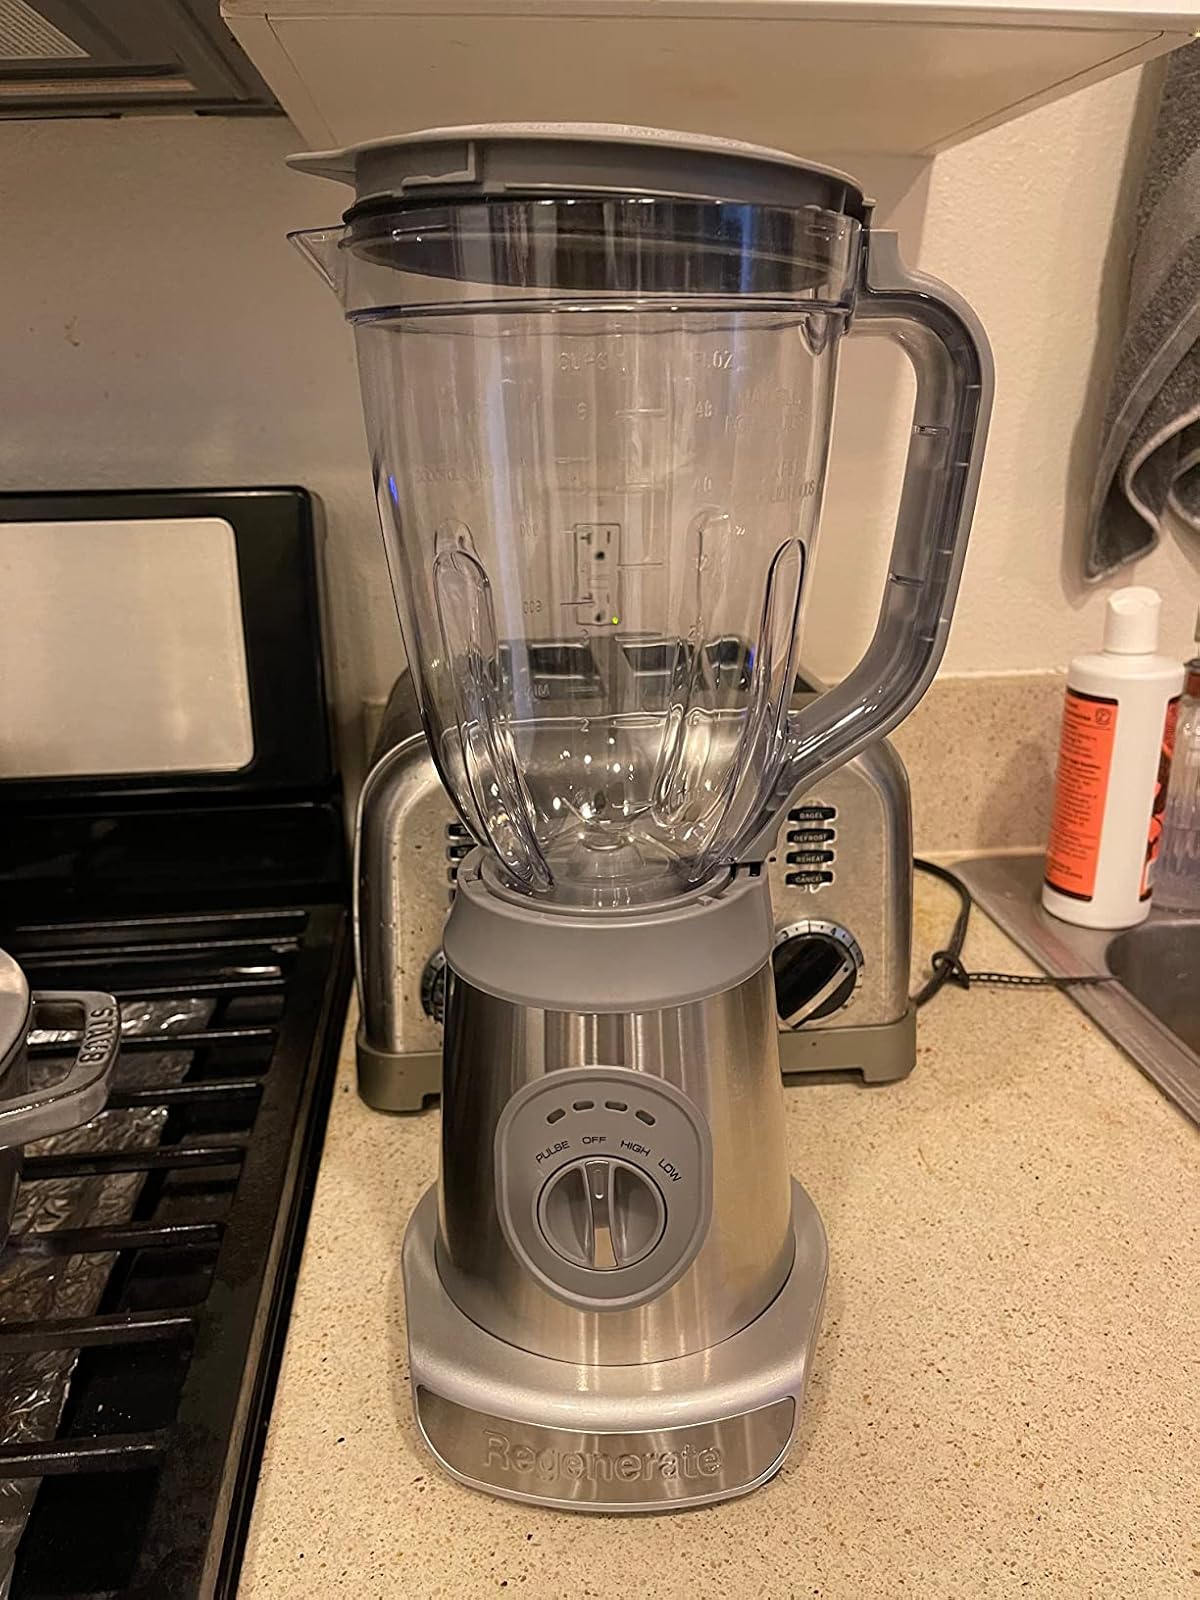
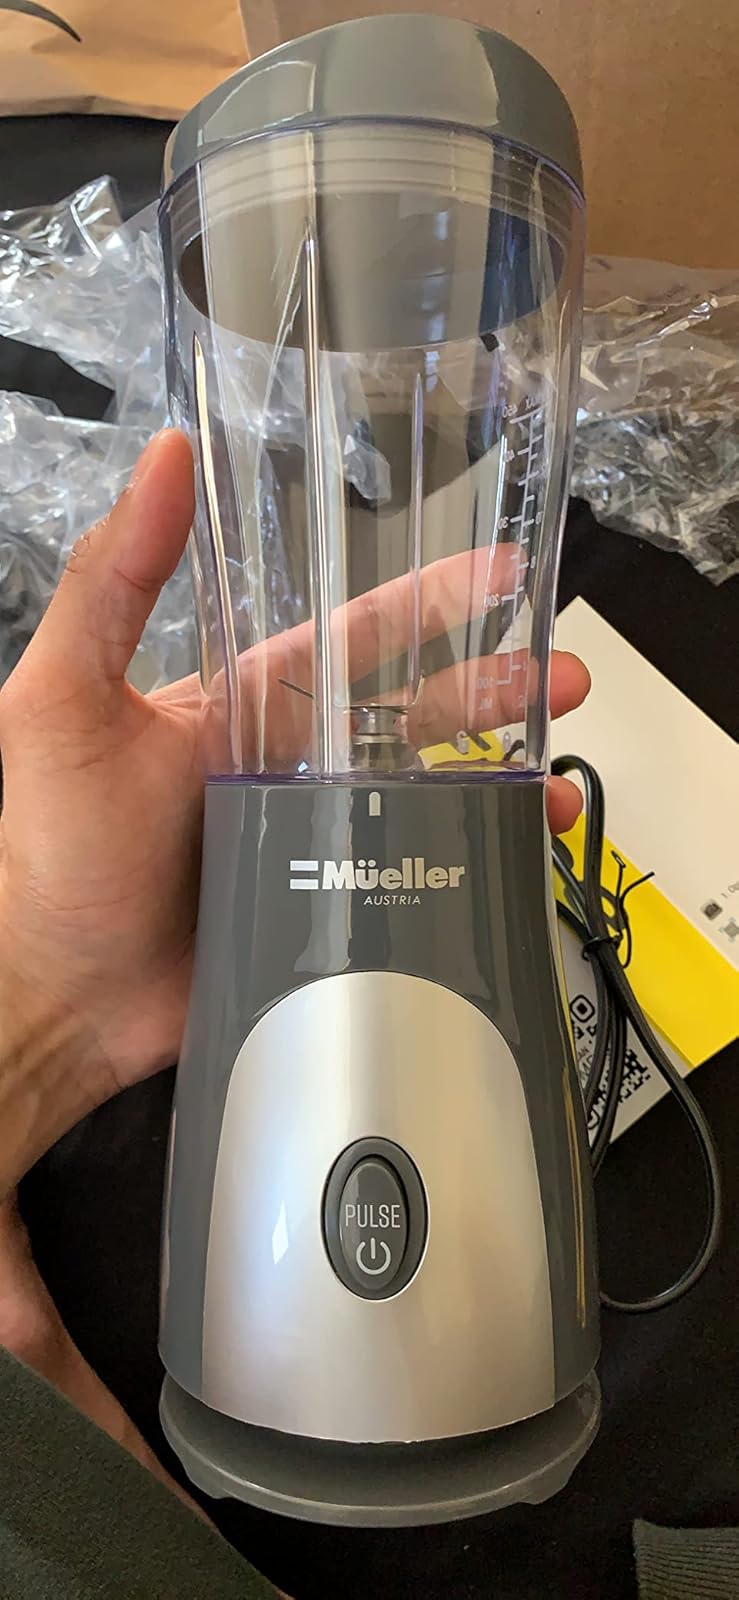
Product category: items_blender
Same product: no